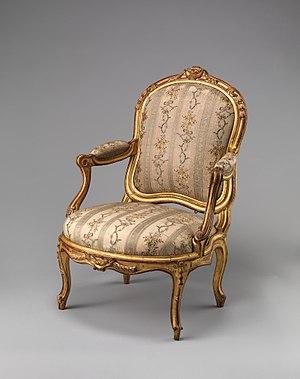
Le style Louis XV est initialement un style caractéristique de sièges, qui a ensuite influencé tous les arts de son époque.
Louis Delanois était un menuisier en sièges français du XVIIIᵉ siècle, né en 1731 et mort en 1792. Il a été reçu maître le 27 juillet 1761.